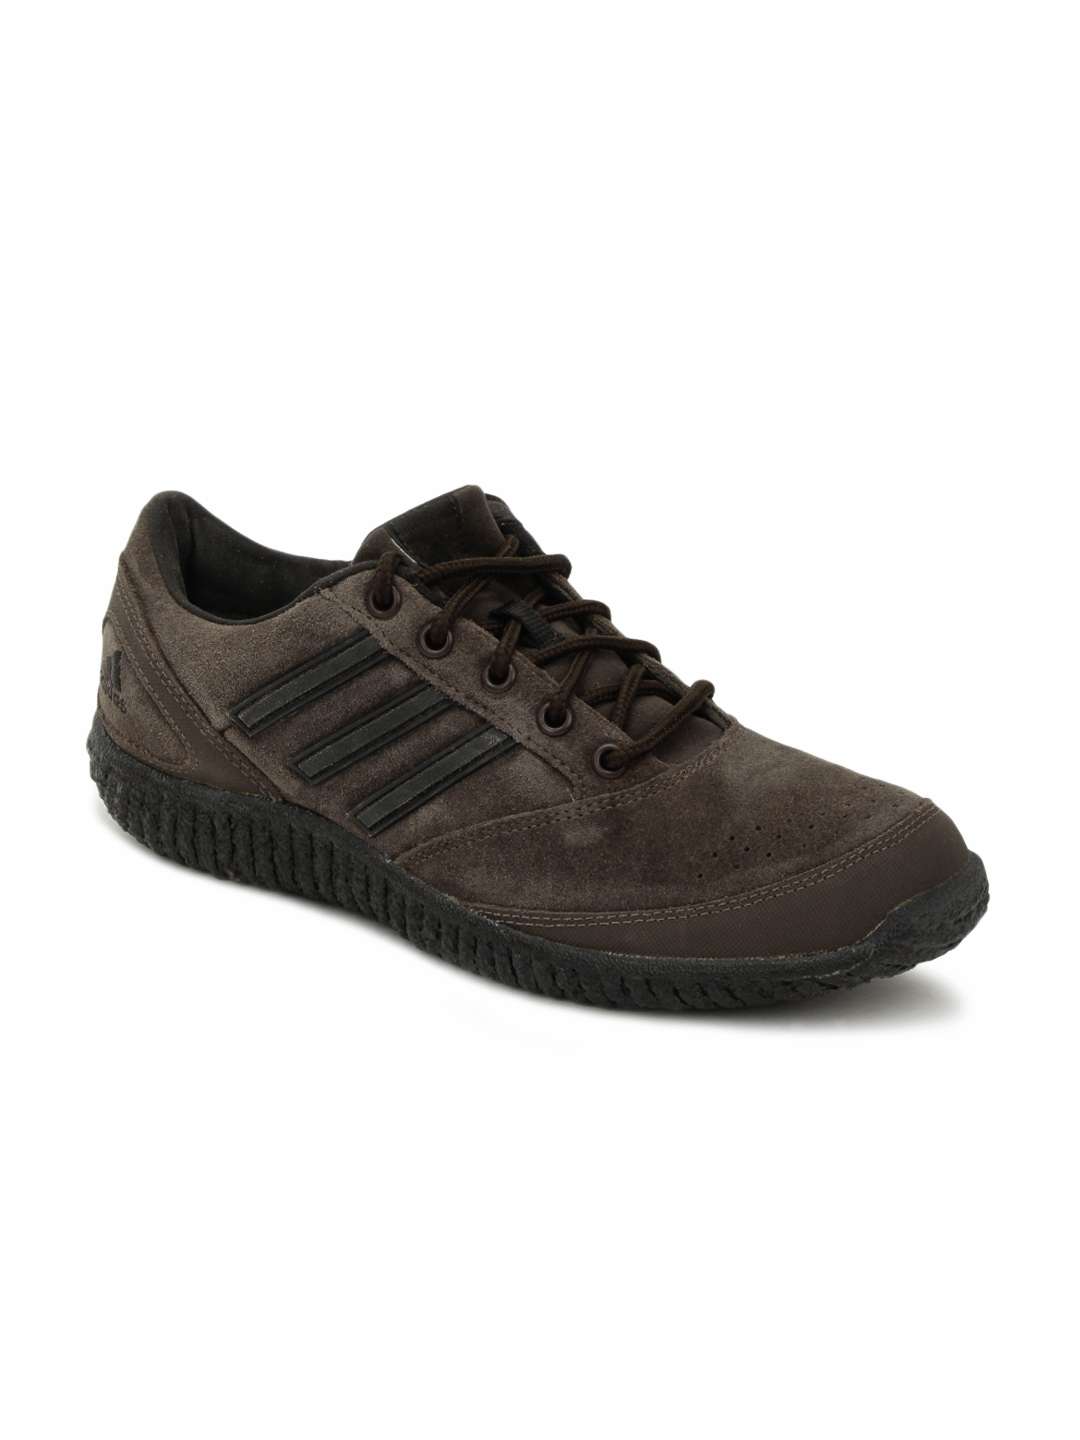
ADIDAS Men Brown Shoes
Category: Footwear / Shoes / Casual Shoes
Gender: Men
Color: Brown
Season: Summer 2012
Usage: Casual